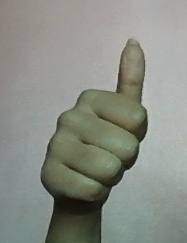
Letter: aleff